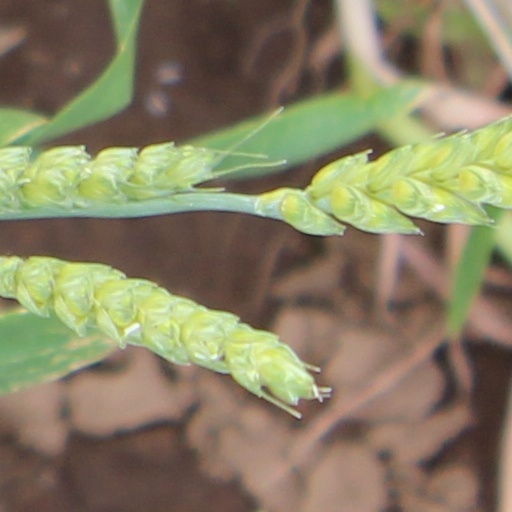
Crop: wheat